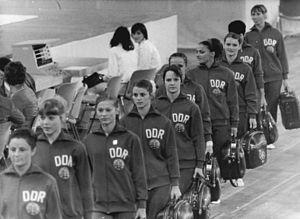
Irene Abel, née le 12 février 1953 à Berlin-Est, est une gymnaste artistique est-allemande.